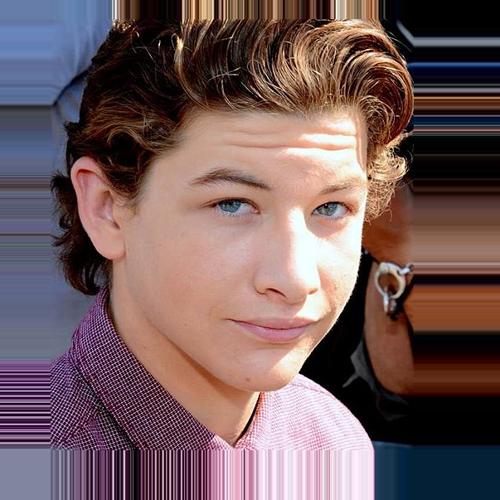
Age: 16